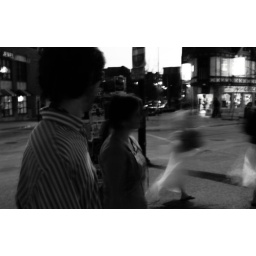
Caleb and Hannah and two girls in flowy white skirts